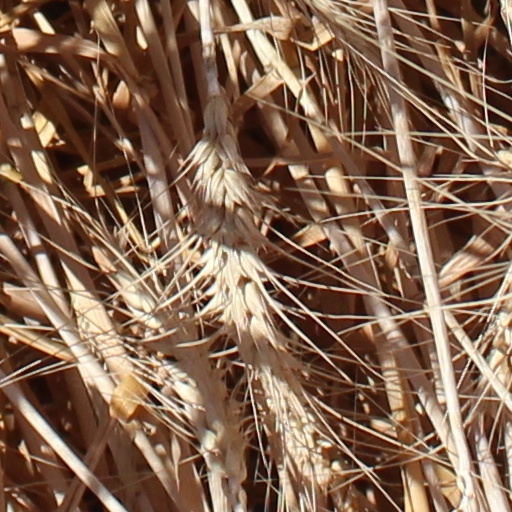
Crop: wheat